Lake Cut Bank

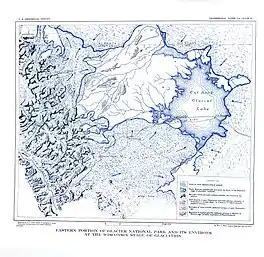
Glacial Lake Cut Bank, along the eastern edge of Glacier National Park.

Lake Cut Bank was a glacial lake formed during the late Pleistocene along the Missouri and Sun Rivers. After the Laurentide Ice Sheet retreated, water melting off the glacier accumulated between the Rocky Mountinas and the ice sheet. The lake drained along the front of the ice sheet, eastward towards the Judith River and the Missouri River.